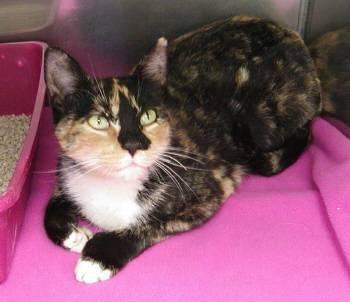
cat